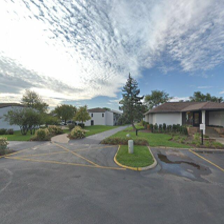
Label: streetView